Comoro Islands

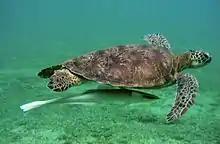
Green sea turtle "(Chelonia mydas") at Mohéli

Mayotte, the oldest island, is surrounded by a barrier reef, with extensive reefs and lagoons between the reef and the island. The reef and lagoon cover over 1,000 km (400 sq. mi.). They are home to more than 760 species of marine fish, including 17 threatened species, 581 species of marine arthropods, more than 450 cnidarian species, and 24 marine mammal species.